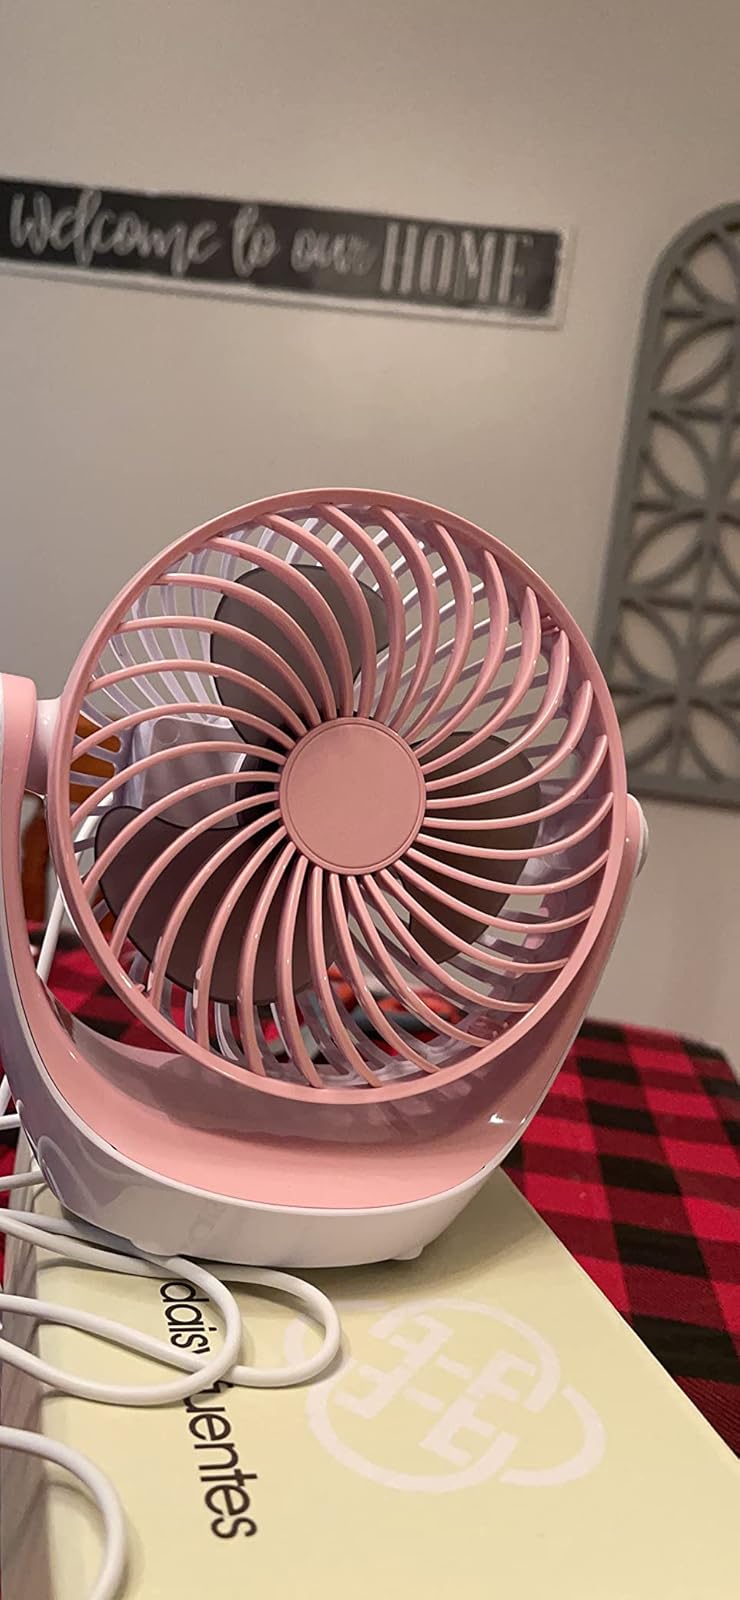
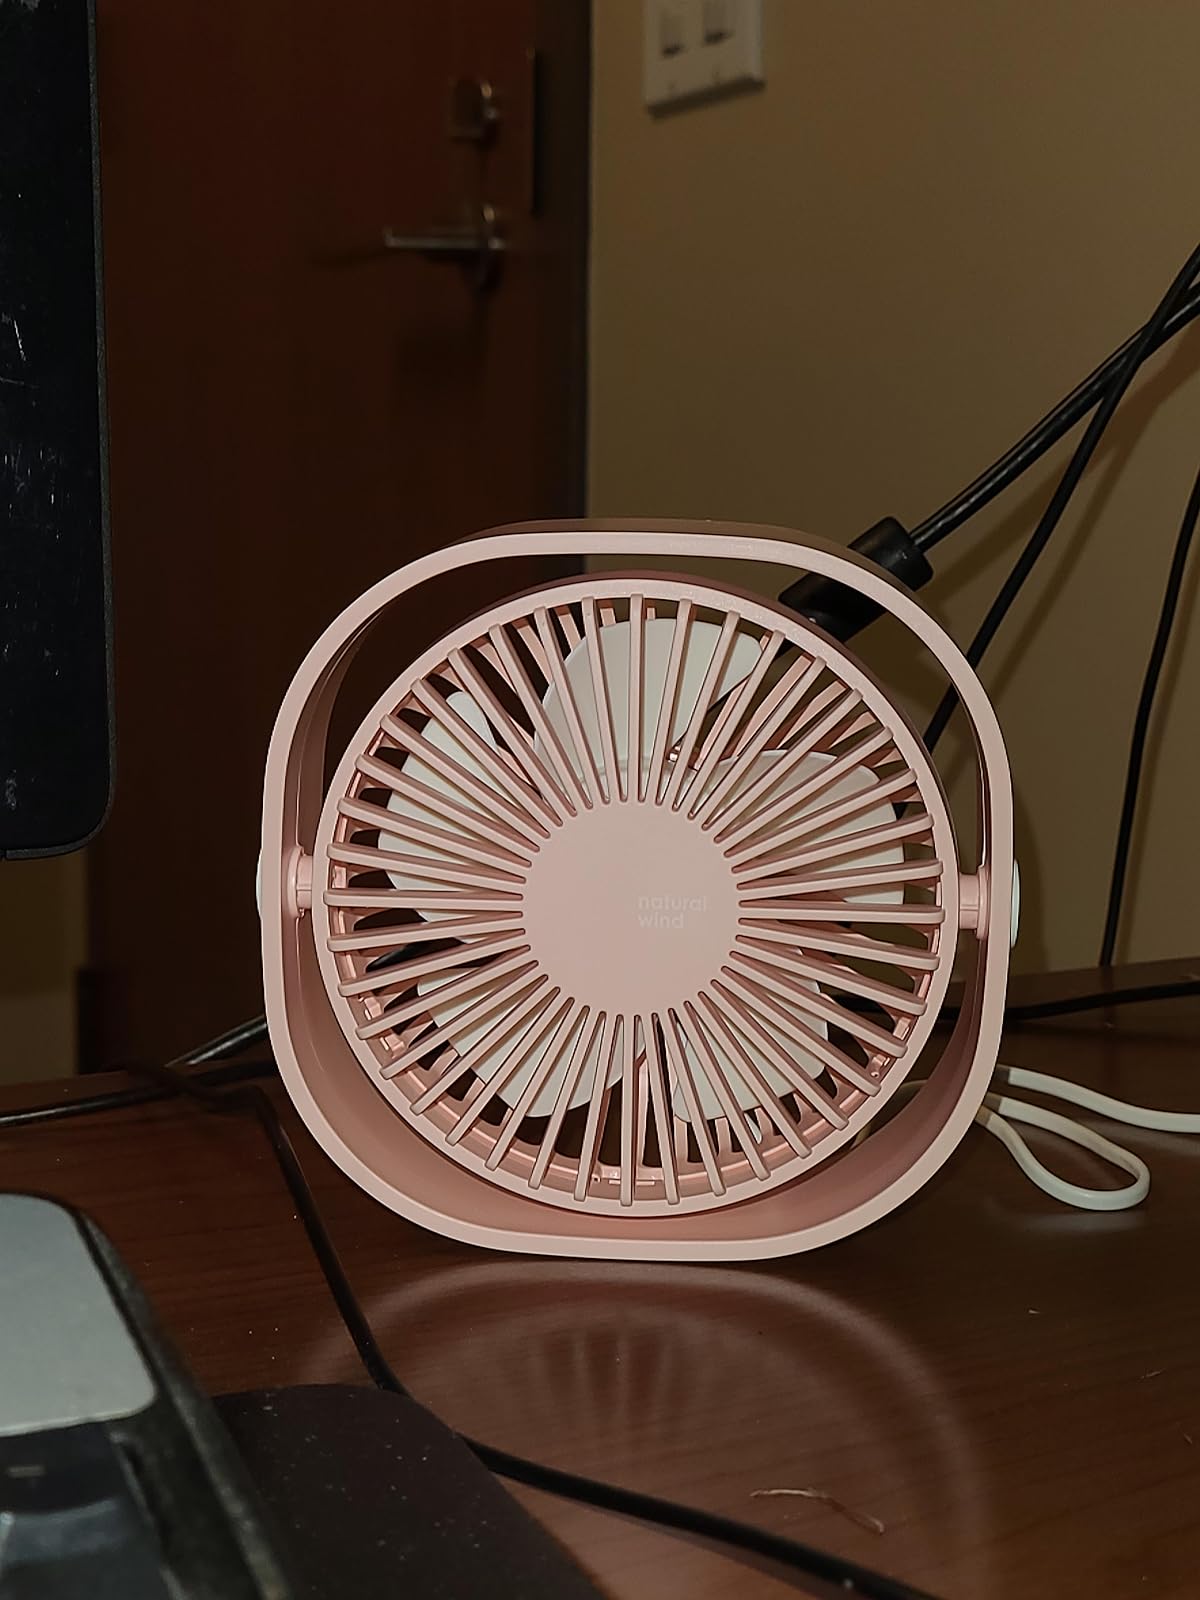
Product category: fan
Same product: no